Bobby Moore

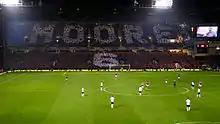
West Ham fans display a mosaic of Moore and 6 as a tribute to Moore twenty years after his death

On Friday 11 May 2007, a statue of Bobby Moore was unveiled by Sir Bobby Charlton outside the entrance of the newly reconstructed Wembley Stadium as the "finishing touch" to the project, with the stadium officially opening on Saturday 19 May with the staging of the 2007 FA Cup Final. The twice life-size bronze statue, also sculpted by Jackson, depicts Moore looking down Wembley Way.